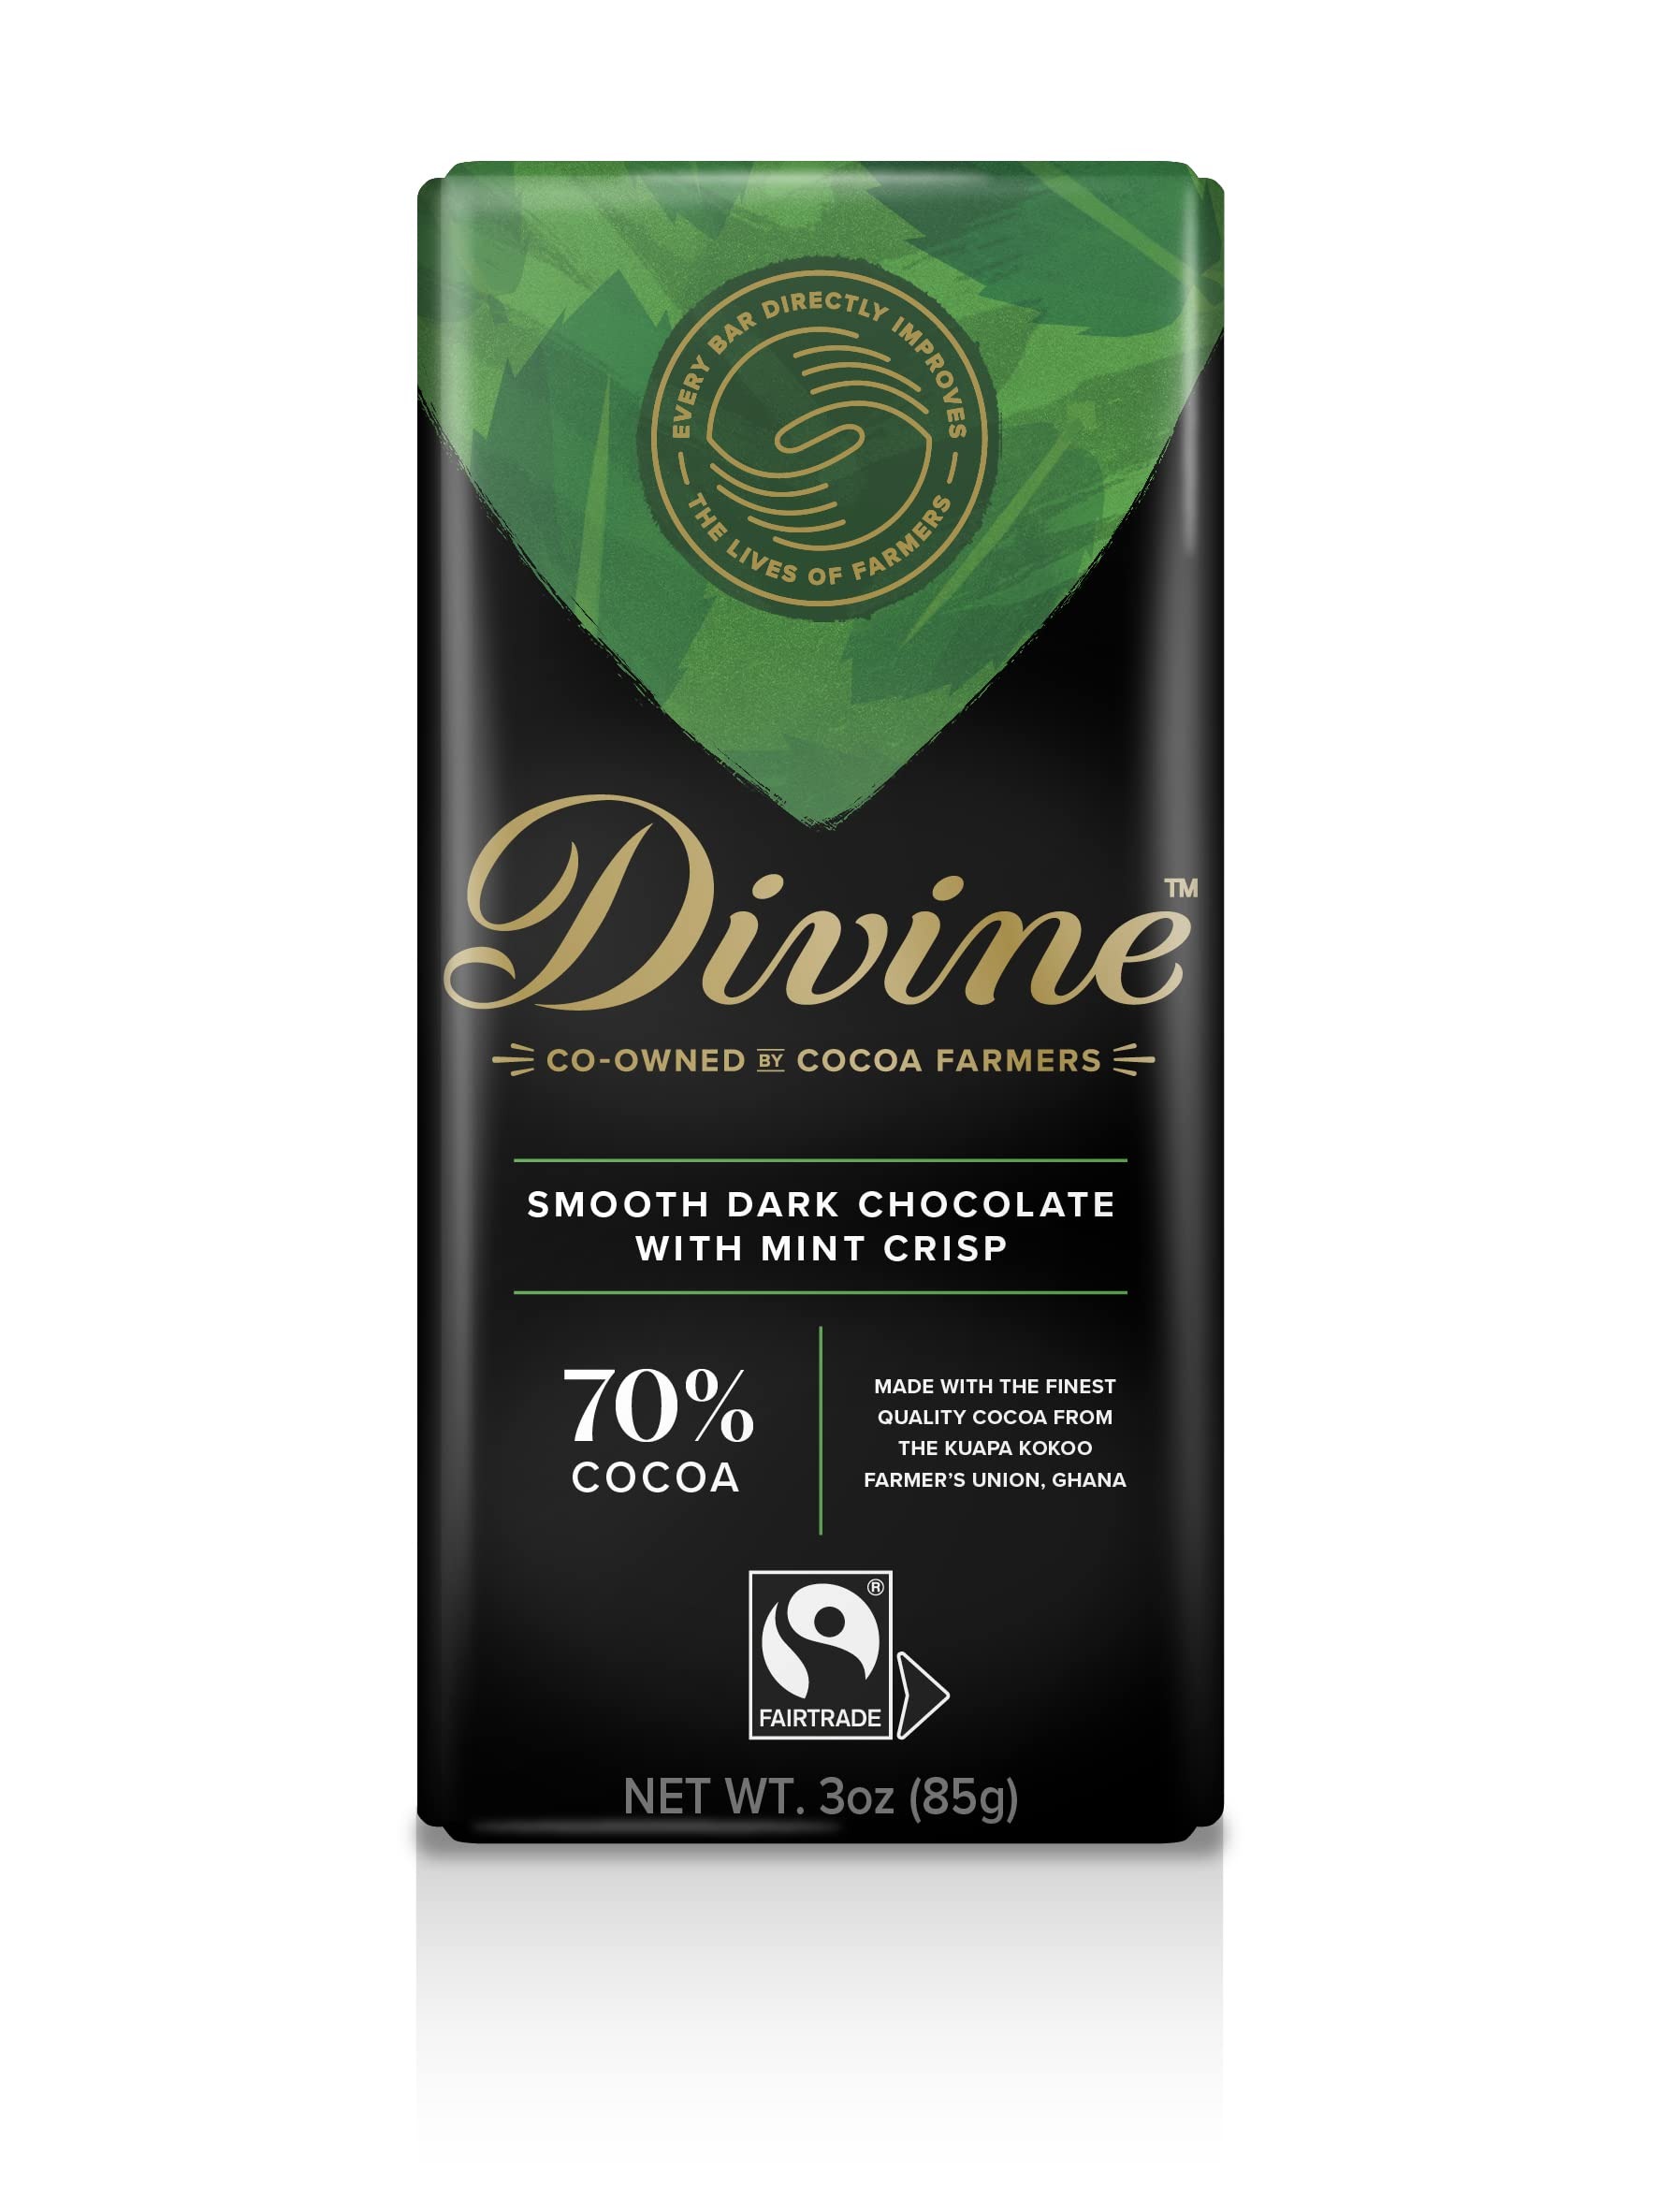
Item Name: DIVINE CHOCOLATE Chocolate, 70% Dark Chocolate with Mint Crisp, 3 Oz
Bullet Point 1: Product Type:Grocery
Bullet Point 2: Item Package Dimension:1.27 cm L X7.493 cm W X15.494 cm H
Bullet Point 3: Gluten Free
Bullet Point 4: Item Package Quantity:1
Product Description: Candy Snacks
Value: 3.0
Unit: Ounce

Price: 4.51